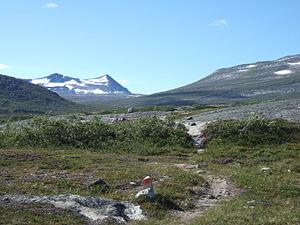
Le parc national de Saltfjellet-Svartisen est un parc national situé dans le comté de Nordland, en Norvège. Il protège une partie du massif de Saltfjellet, dont en particulier le glacier Svartisen, l'un des plus importants d'Europe avec ses 370 km².